Vayeira

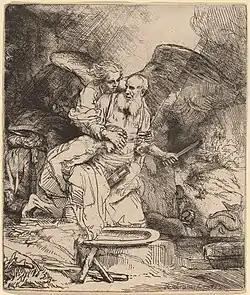
Abraham's Sacrifice (1655 etching by Rembrandt in the National Gallery of Art)

A midrash taught that Abraham said (beginning with the words of Genesis 22:1 and 22:11) "'Here I am'—ready for priesthood, ready for kingship" (ready to serve God in whatever role God chose), and Abraham attained both priesthood and kingship. He attained priesthood, as Psalm 110:4 says, "The Lord has sworn, and will not repent: 'You are a priest forever after the manner of Melchizedek." And he attained kingship, as Genesis 23:6 says, "You are a mighty prince among us."